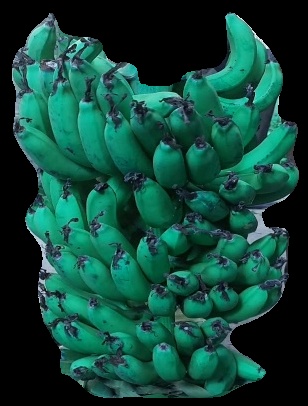
Variety: pachbale
Grade: grade3